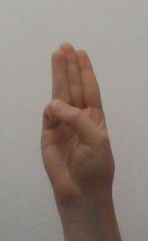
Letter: thaa